Multi-layer insulation

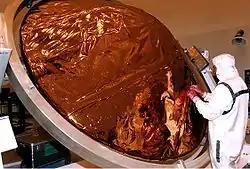
MLI covering the heat shield of the Huygens probe

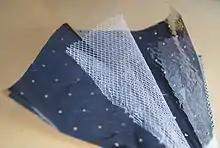
Aluminium coated on both sides of these MLI sheets with thicker outer layer (left), white netting spacer (middle), and thinner inner layer (right) which is also crinkled to provide additional separation between the layers. The sheets are perforated to allow air passage during launch.

More layers can be added to reduce the loss further. The blanket can be further improved by making the outside surfaces highly reflective to thermal radiation, which reduces both absorption and emission. The performance of a layer stack can be quantified in terms of its overall heat transfer coefficient "U", which defines the radiative heat flow rate "Q" between two parallel surfaces with a temperature difference formula_1 and area "A" as